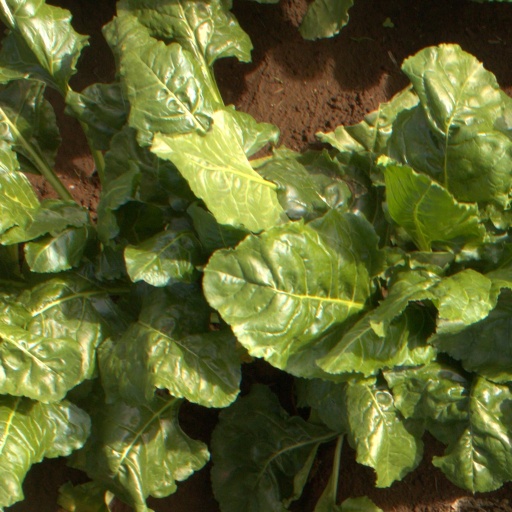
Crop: sugar beet